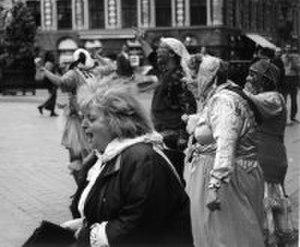
Chiquet Mawet lors d'une action du collectif Chômeurs pas Chien
Chiquet Mawet est une dramaturge, conteuse, poétesse, militante sociale et professeur de morale.